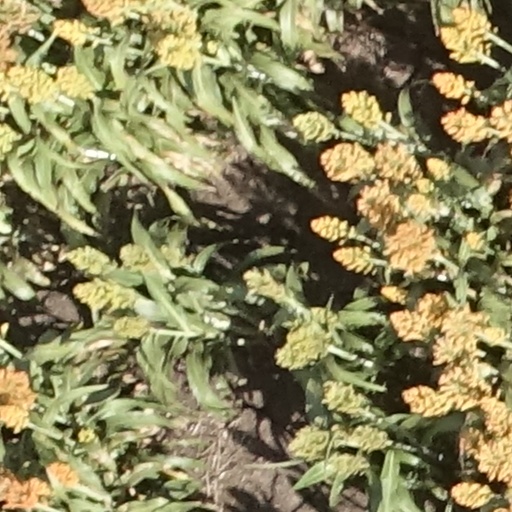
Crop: sorghum